William Grey, 13th Baron Grey de Wilton

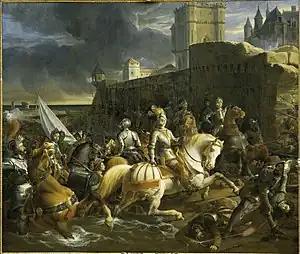
The Siege of Calais, by François-Édouard Picot

Grey made a brave effort to save Guînes. On the night of the 4th, he sent a letter urgently begging for reinforcements, but Calais fell on 6 January. All the English counties were thereupon called on by proclamation to contribute their musters. Thirty thousand men were rapidly on their way to the coast, and on the 10th came the queen's command for the army to cross to Dunkirk, join the Duke of Savoy, and save Guînes. But severe weather was experienced in the Channel, and the fleet was either destroyed or dispersed. Meanwhile, Guînes was left to its fate. Grey, with his eleven hundred men, abandoned the town, burnt the houses, and withdrew into the castle. The French, under the Duke of Guise, bombarded the place, and on the third day (19 January) attempted a storm. Grey was wounded by accidentally treading on a sword, and the first line of defence was taken. His soldiers refused to fight longer, and Grey was soon forced to surrender.